Pirate Dad

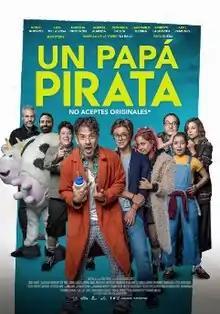
Theatrical release poster

Pirate Dad (Spanish: Un papá pirata) is a 2019 Mexican comedy-drama film directed by Humberto Hinojosa. The film premiered on 25 October 2019, and is stars Miguel Rodarte, and Luis de la Rosa.